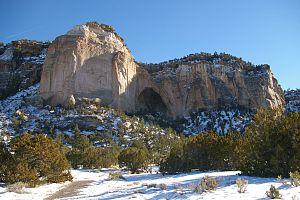
El Malpais National Monument est un site protégé situé aux États-Unis dans la partie occidentale de l'État du Nouveau-Mexique, près de Cibola National Forest, dans le Comté de Cibola.